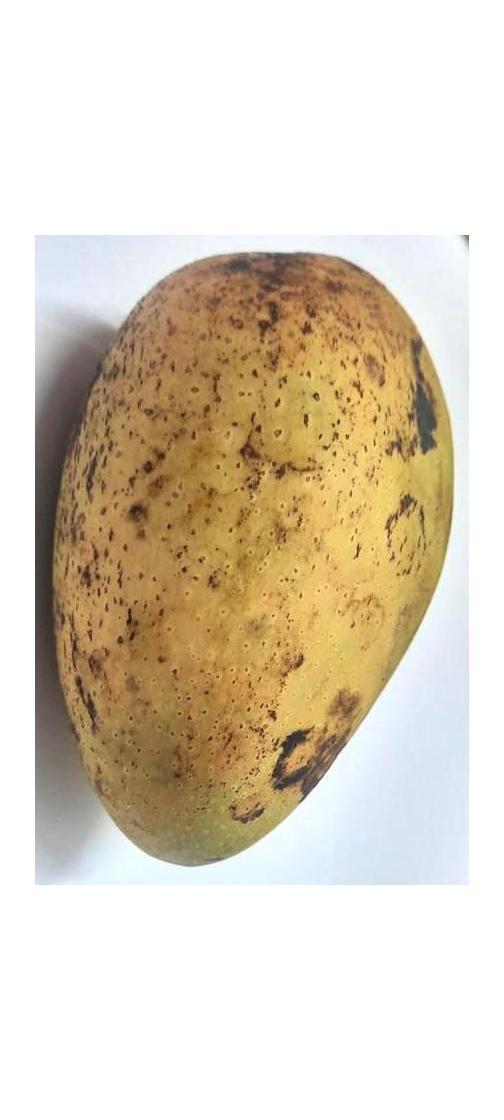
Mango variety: Ashshina Classic